Les Charbonniers de l'enfer

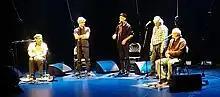
Les Charbonniers de l'Enfer performing in 2018

Les Charbonniers de l'Enfer are an "a cappella" folk music group formed in Quebec, Canada, in 1994.